Steeplechase (athletics)

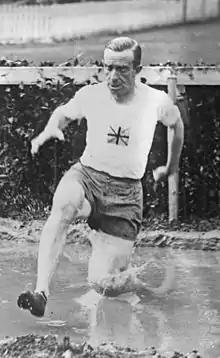
Percy Hodge at the water jump in the 1920 Olympics

In May 1837 Princess Victoria celebrated her eighteenth birthday, and towns and villages up and down the country had festivities and sports on the occasion. At Mottisfont in Hampshire, midway between Salisbury and Winchester, their sports included three steeplechases for different age groups, the first age-graded steeplechases. The open race was for all comers, a second race was for runners aged between sixteen and twenty-one, and a third race was for runners under sixteen years of age. No results are available, but, "two rivers were crossed, and several hedges and ditches were cleared in good style."